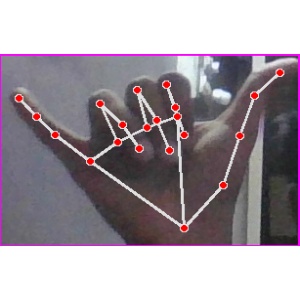
अक्षर: य